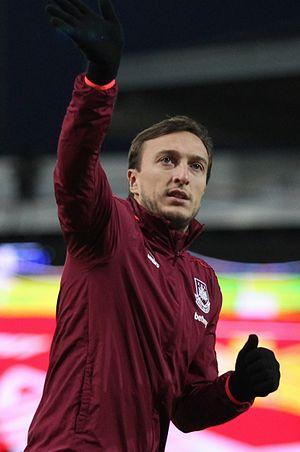
West Ham United Football Club est un club anglais de football fondé en 1895, et situé dans le district de Newham, banlieue-Est de Londres. Le club évolue dans le championnat d'Angleterre de football en Premier League, présidé par David Gold et David Sullivan. Karren Brady en est actuellement la directrice exécutive.